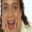
Label: woman